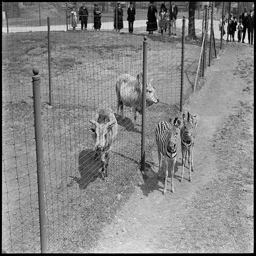
A herd of zebra standing next to each other.
People looking at zebra and cows behind fences at a zoo.
Baby animals stand next to each other by fences.
two baby zebras standing next to a fence holding two other animals.
A gate separating two pigs and two zebras from each other.